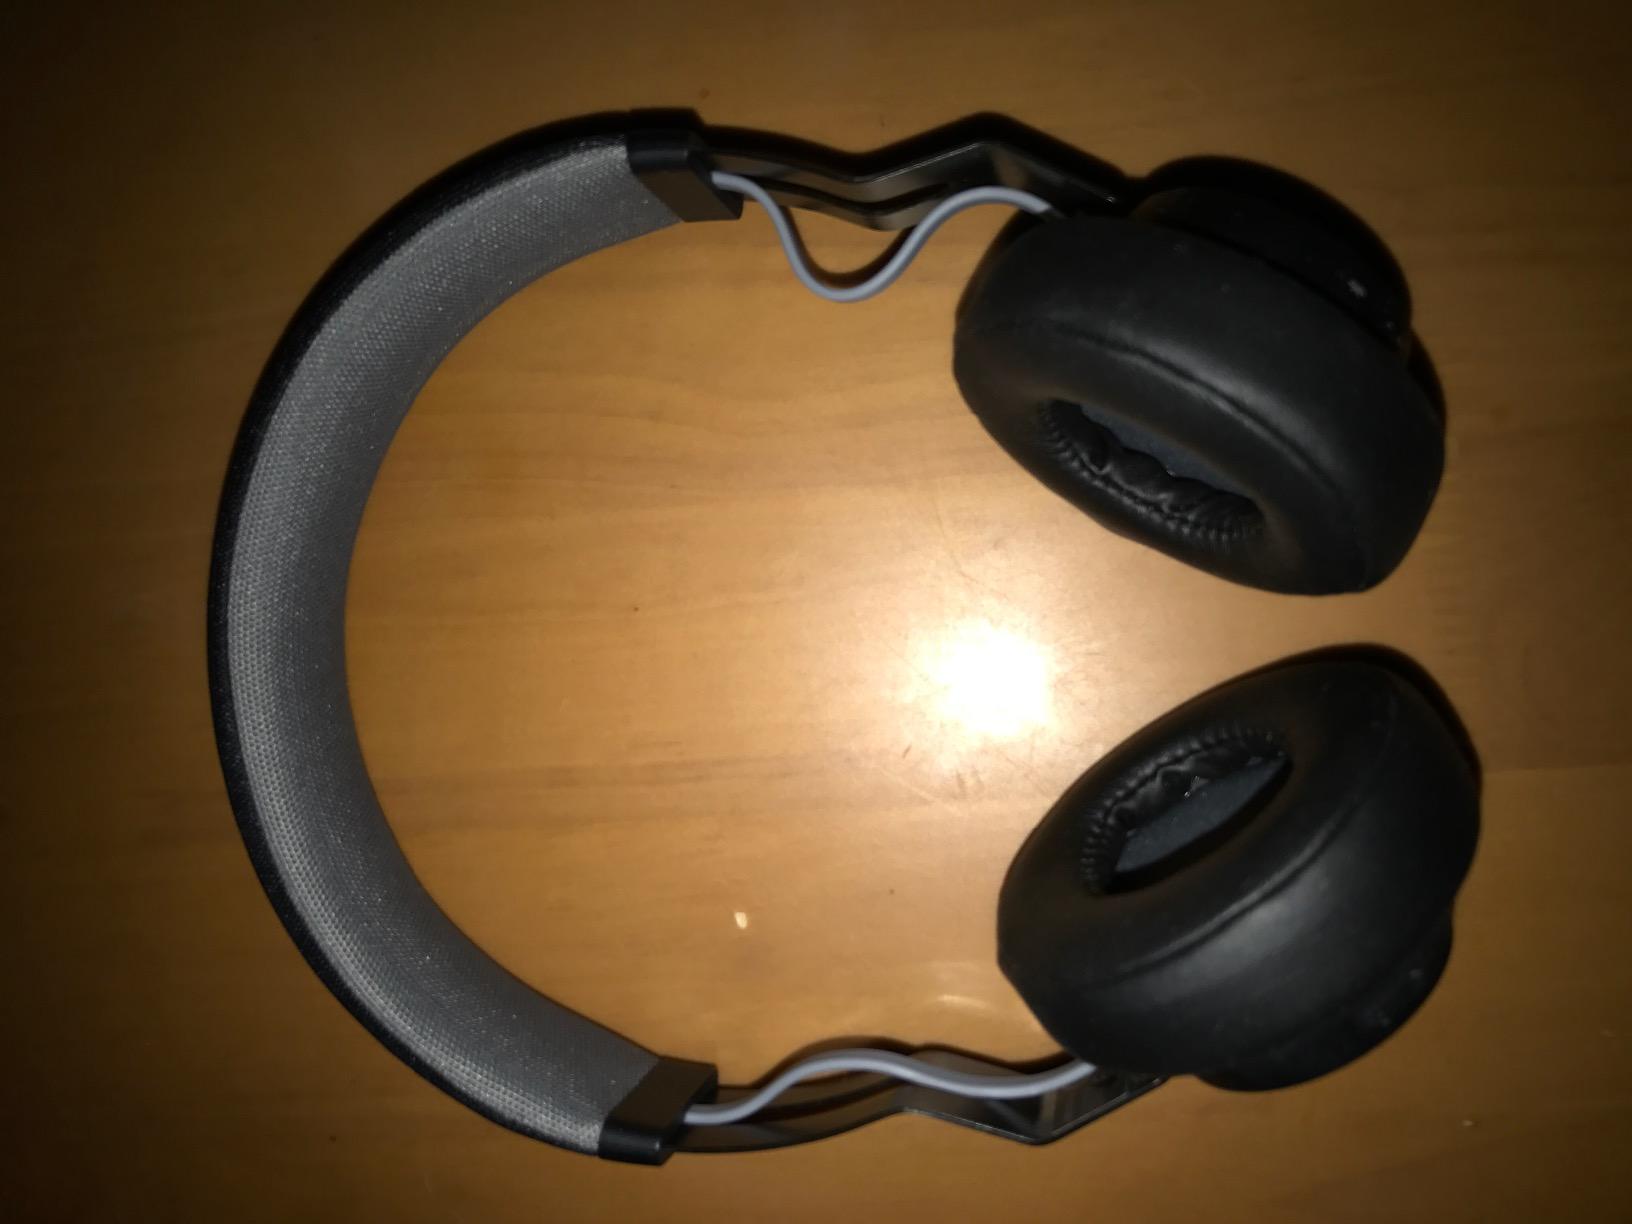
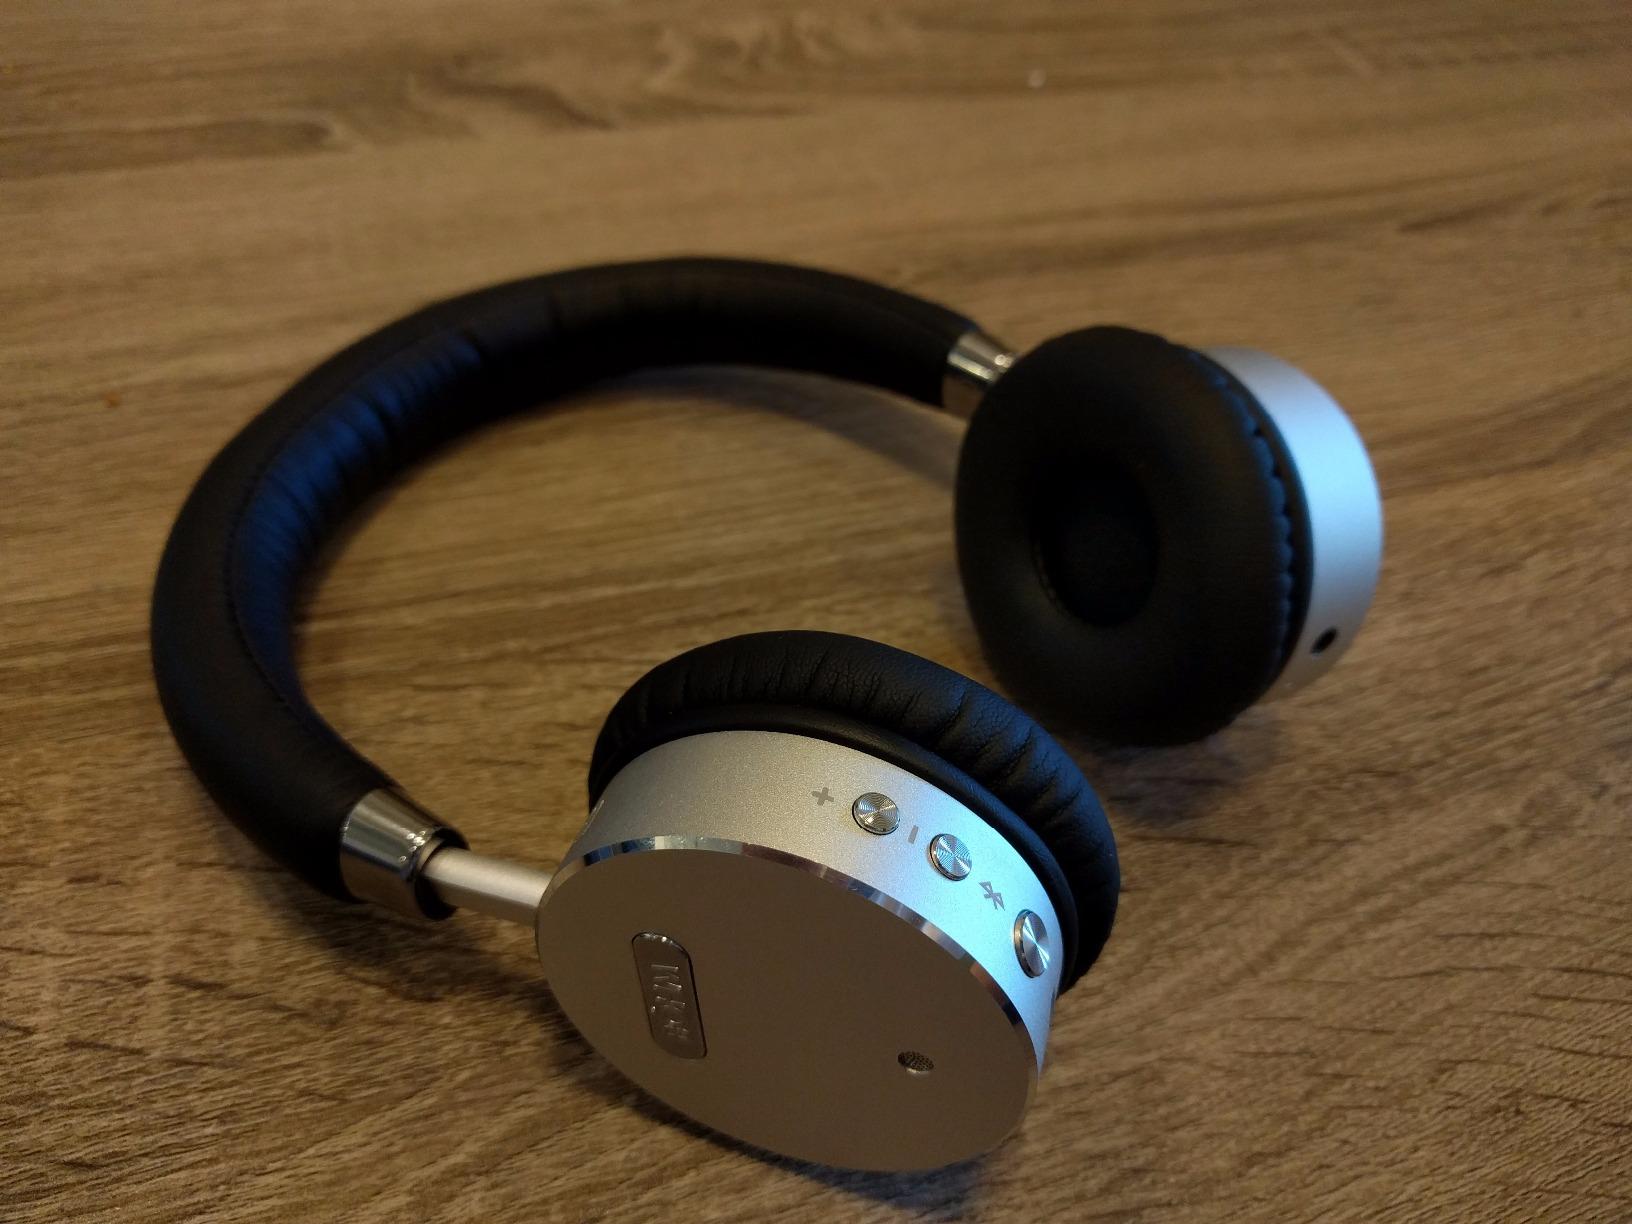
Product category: headphones
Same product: no